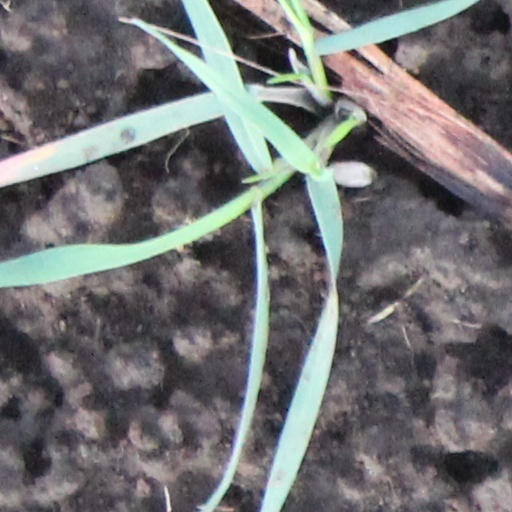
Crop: wheat